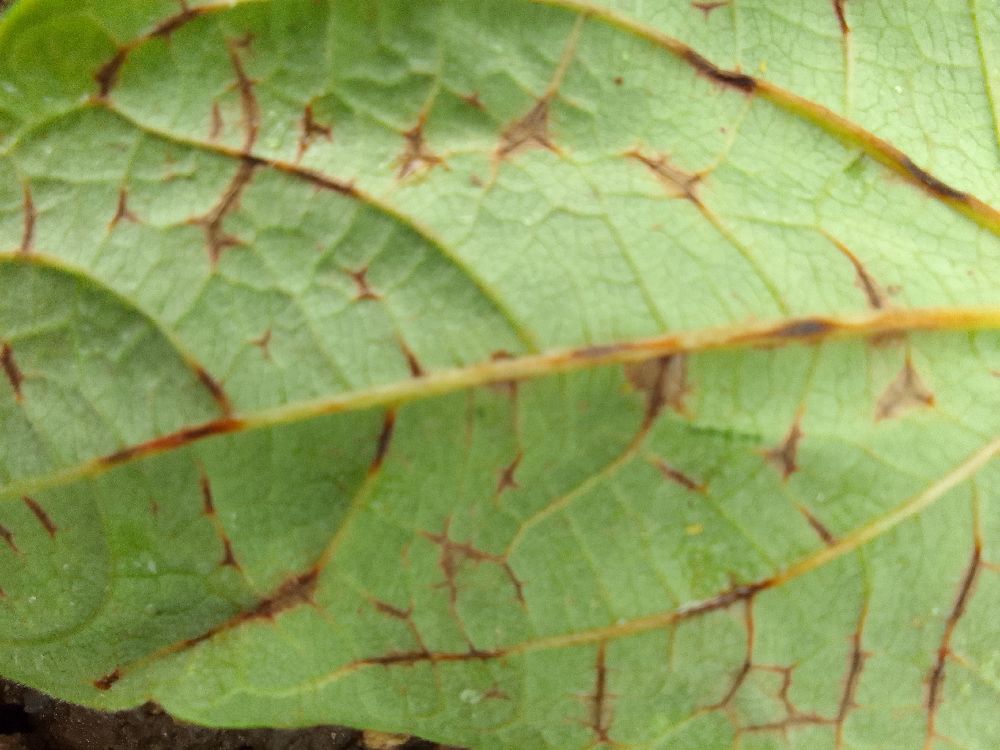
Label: anthracnose